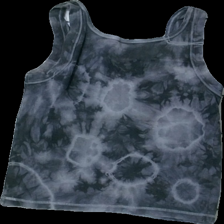
View: back
Type: Tank top
Category: Ladies
Brand: Not in the list
Brand text on label: cecil
Colors: Grey
Material: 100% Cotton
Cut: Regular
Size: XL
Season: All
Price range: 50-100
Recommended usage: Reuse
Description: grey printed tank top